Uxbridge High Street railway station

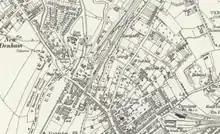
Uxbridge High Street station on a 1935 Ordnance Survey map

The station opened on 1 May 1907, with the intention that the branch was to be extended across the town to a point just south of Uxbridge Vine Street railway station, the terminus of the GWR branch from West Drayton. Some land was purchased and the lines extended over High Street on a bridge, but the proposal was abandoned in 1914.